Question: Where is this picture taken?
Tambaya: A ina aka ɗauki hoton nan?
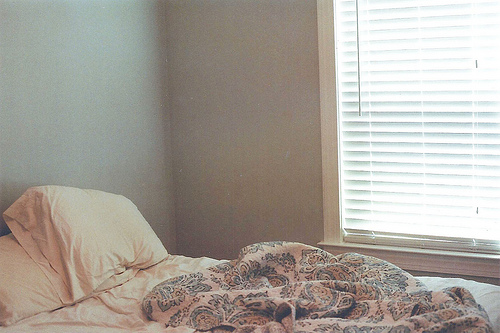
Answer: A bedroom.
Amsa: A cikin ɗaki.